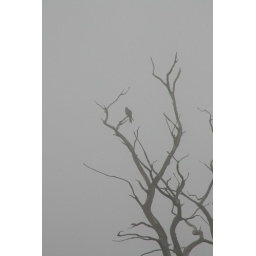
And a bird in a dead tree